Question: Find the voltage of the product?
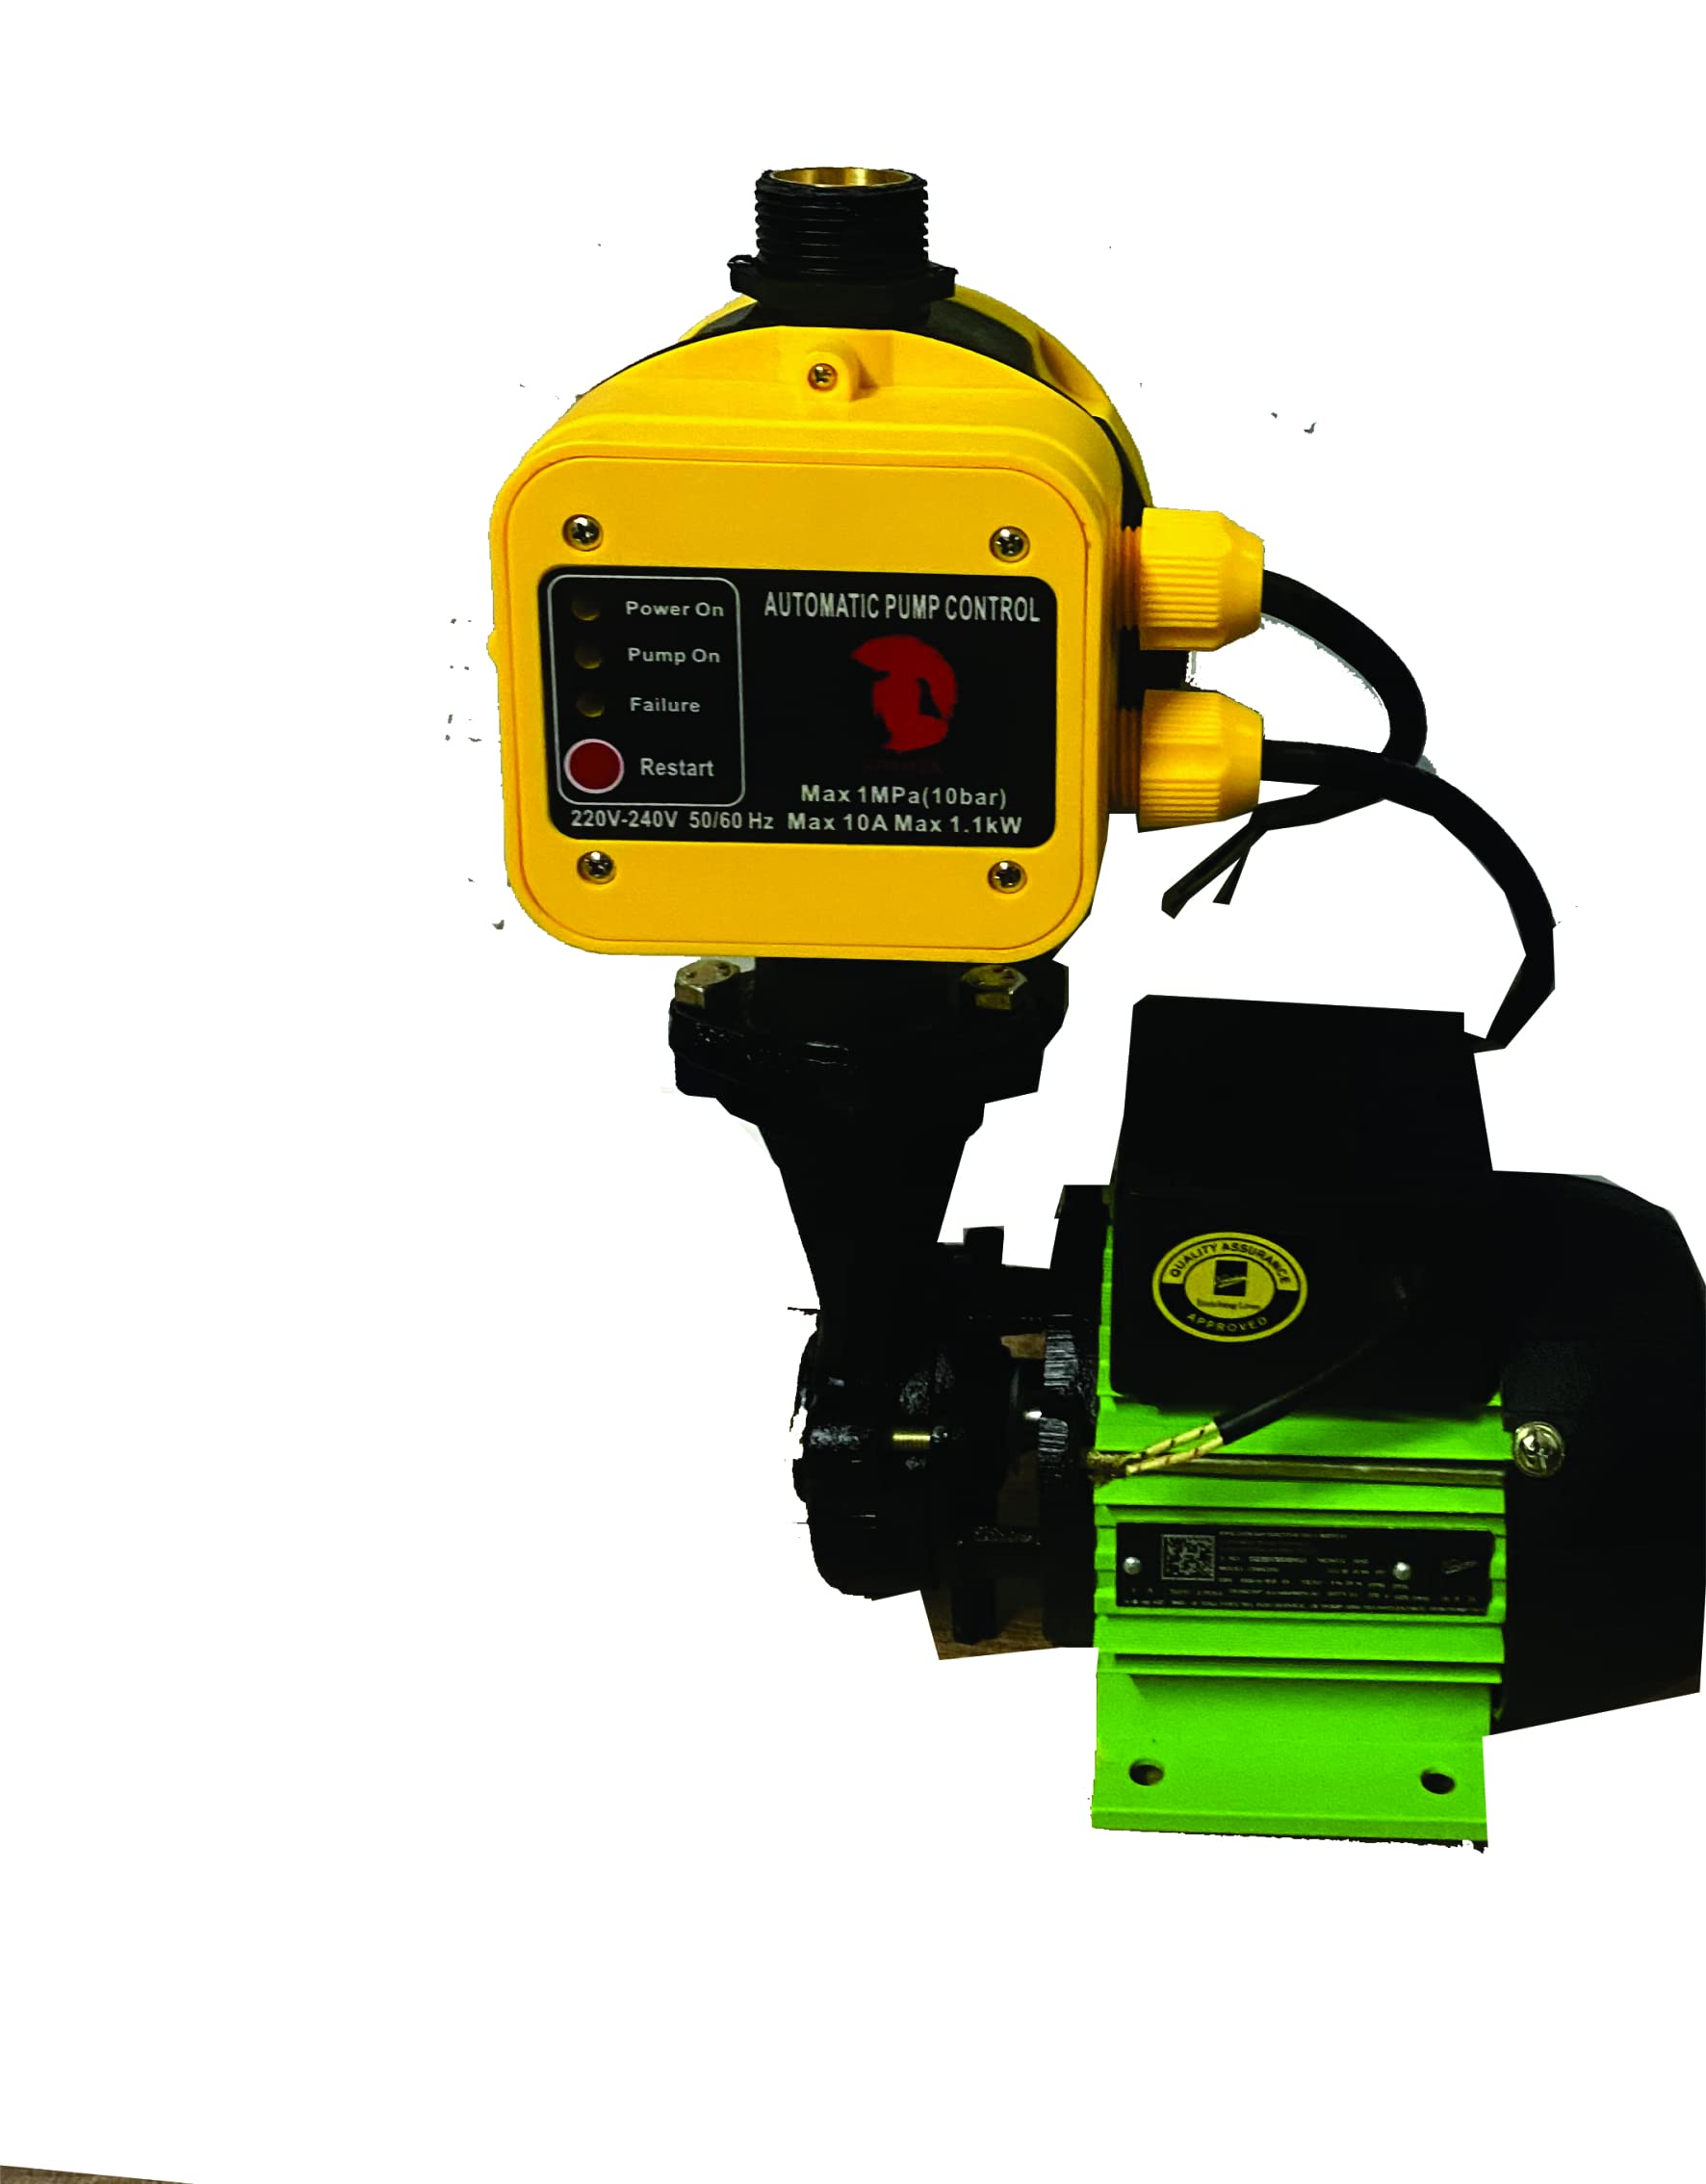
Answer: [220.0, 240.0] volt